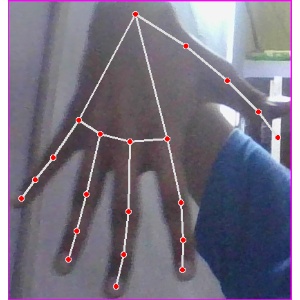
अक्षर: ढ